Colichemarde

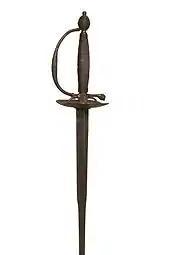
Colichemarde smallsword with a silver guard, 18th century. The abrupt narrowing of the blade, the defining feature of the colichemarde, is visible. Vevey historical museum.

Colichemarde is a type of small sword (often written "smallsword") blade that was popular from the late 17th to the mid-18th century.